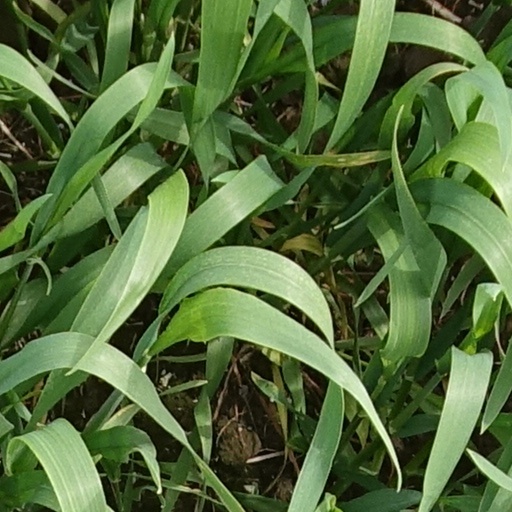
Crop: wheat